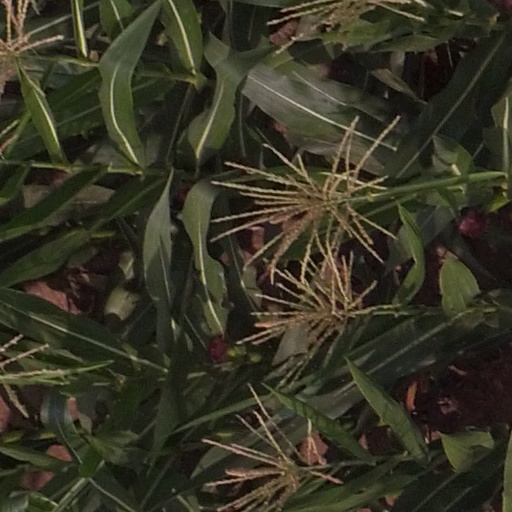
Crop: maize; corn